Broken Hill

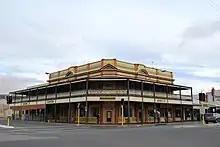
The Astra Hotel

The city's isolation was a problem until the Adelaide narrow-gauge railway link was finished in 1888. Since the Government of New South Wales would not allow the South Australian Railways to continue its narrow-gauge railway across the border to the mines, the last were built and operated by a private company, the Silverton Tramway Company. "Silverton" was incorporated into the name because the railway was originally intended to serve the mining town of Silverton. However, by the time the railway reached Silverton it was already being eclipsed by the newer and bigger mine at Broken Hill. The main purpose of the railway was to transport concentrates and ores from the mines to the smelters and port facilities on the coast at Port Pirie, South Australia. Backloading to Broken Hill transported supplies, principally coal for boilers at the mines and timber for the timber sets used underground in mining. The Silverton Tramway Company was the most profitable railway company on the Australian Securities Exchange.